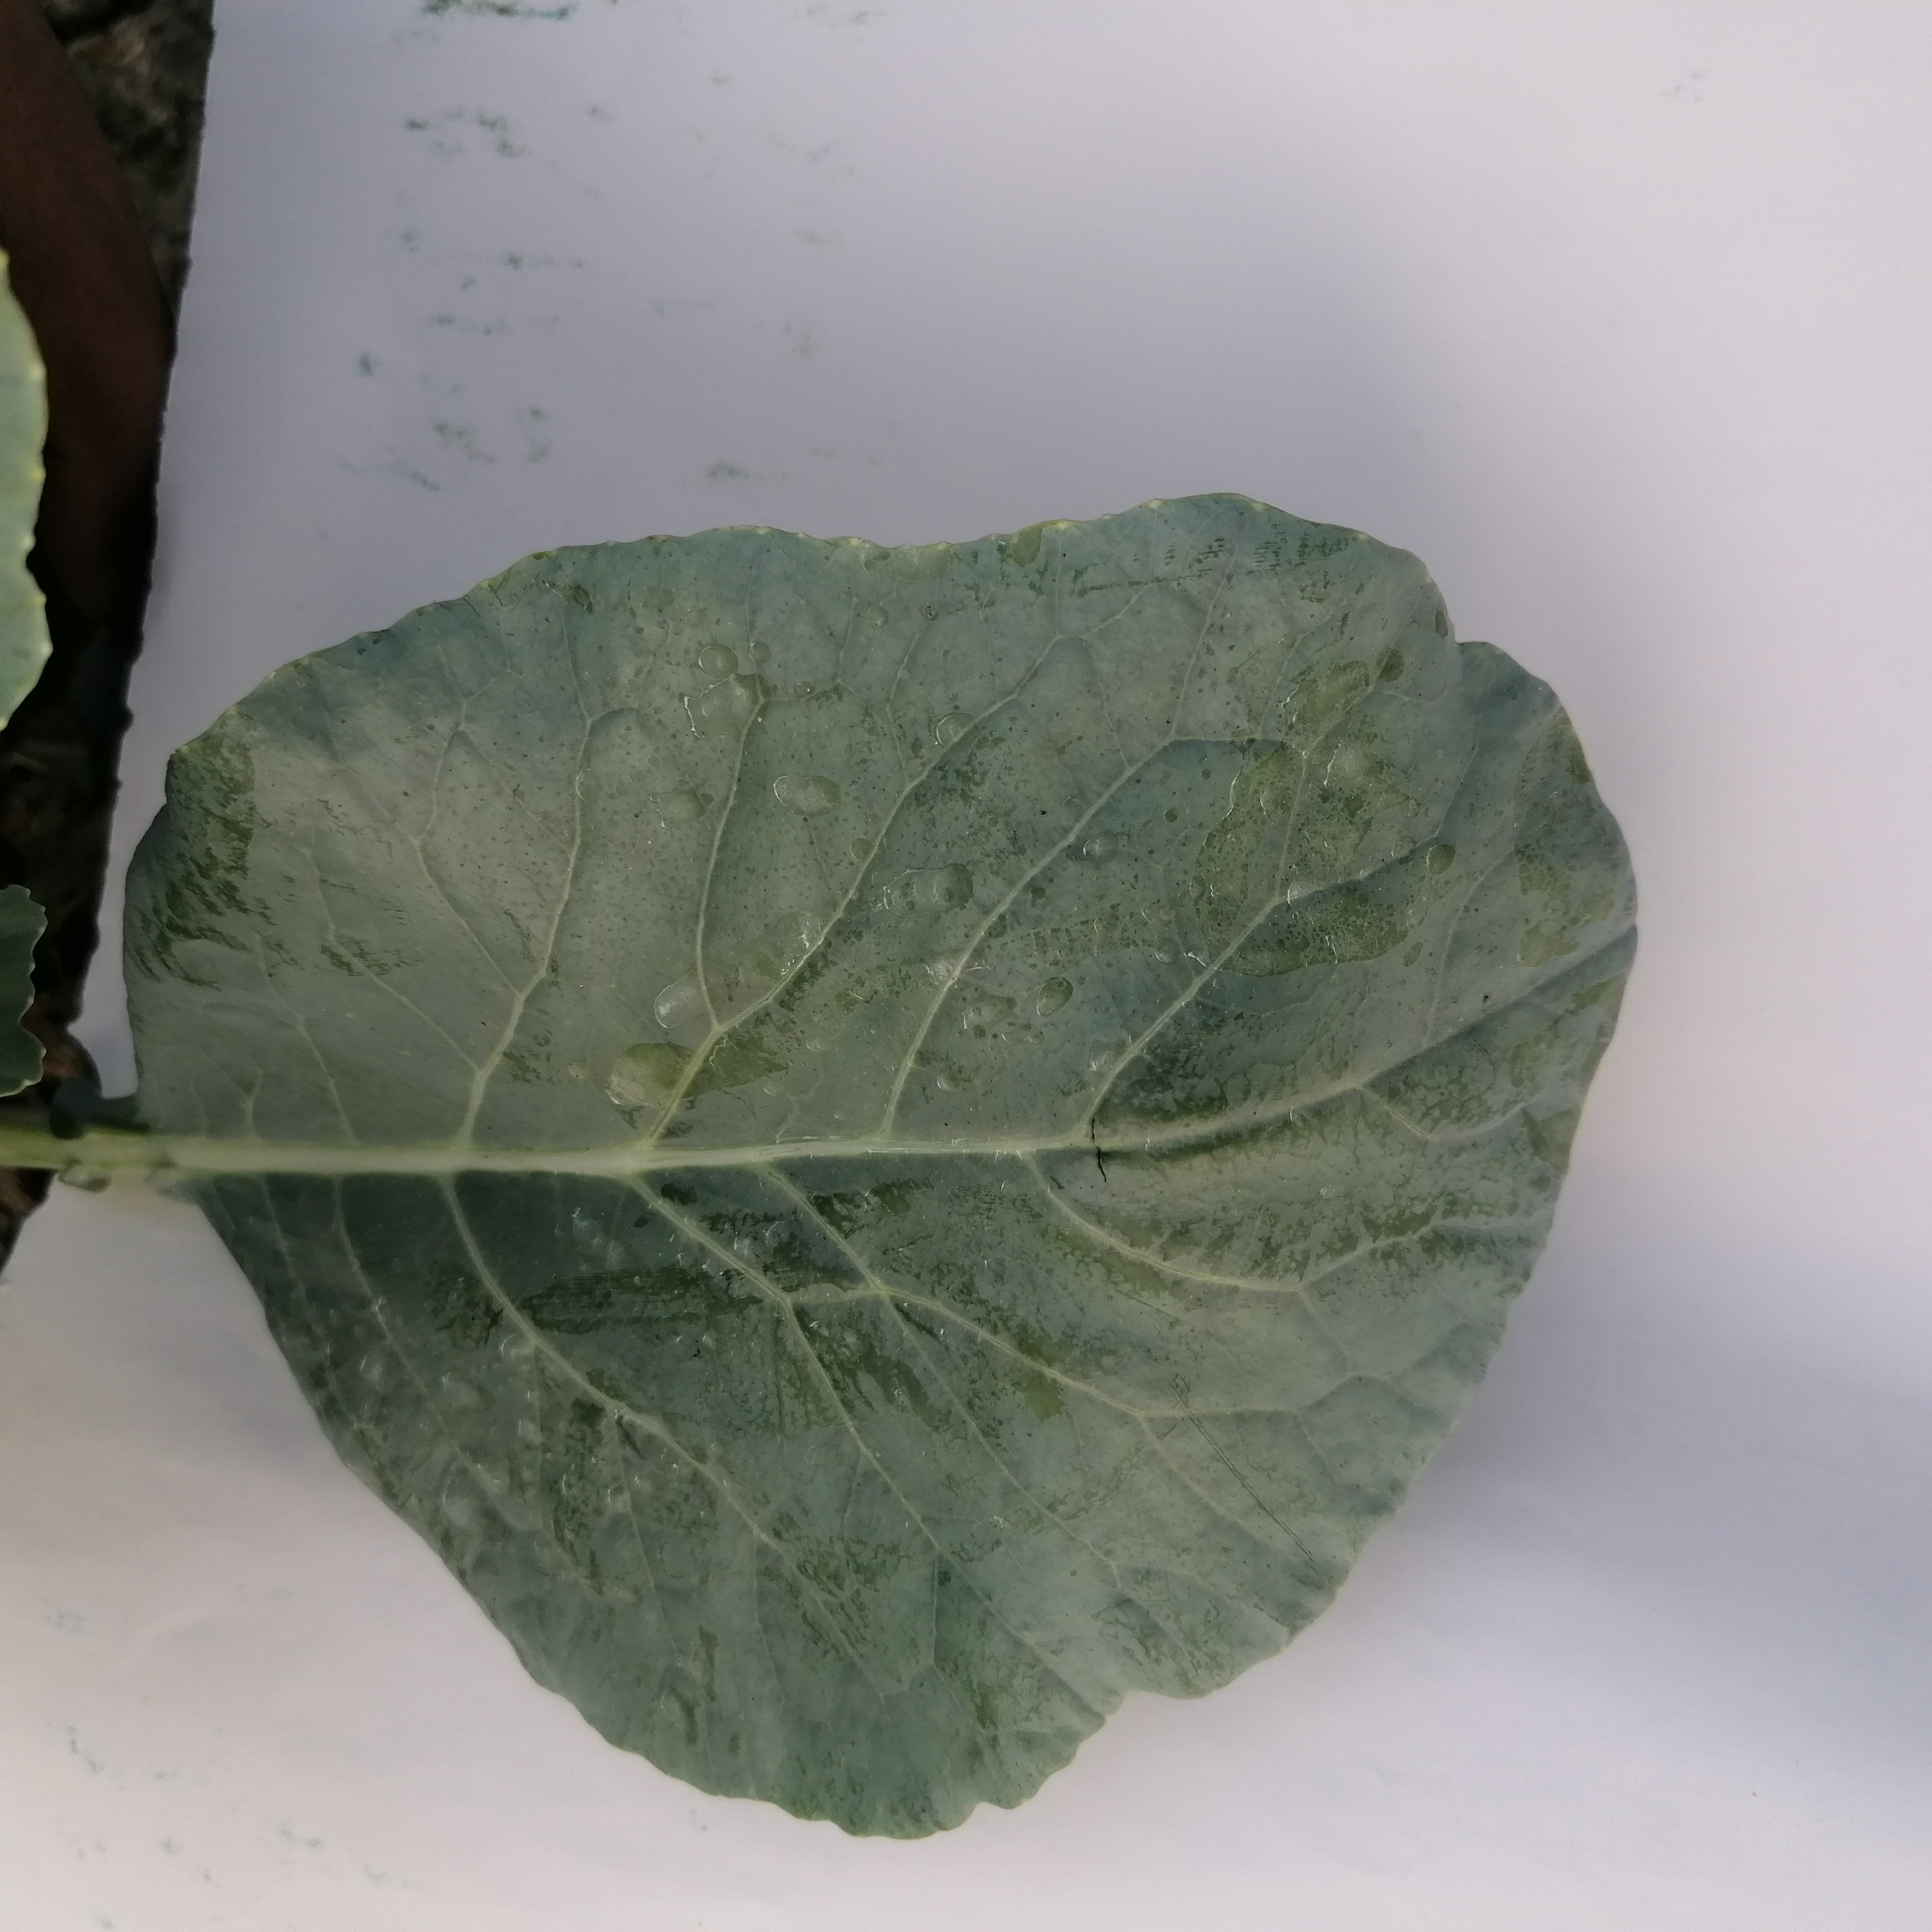
Label: Healthy